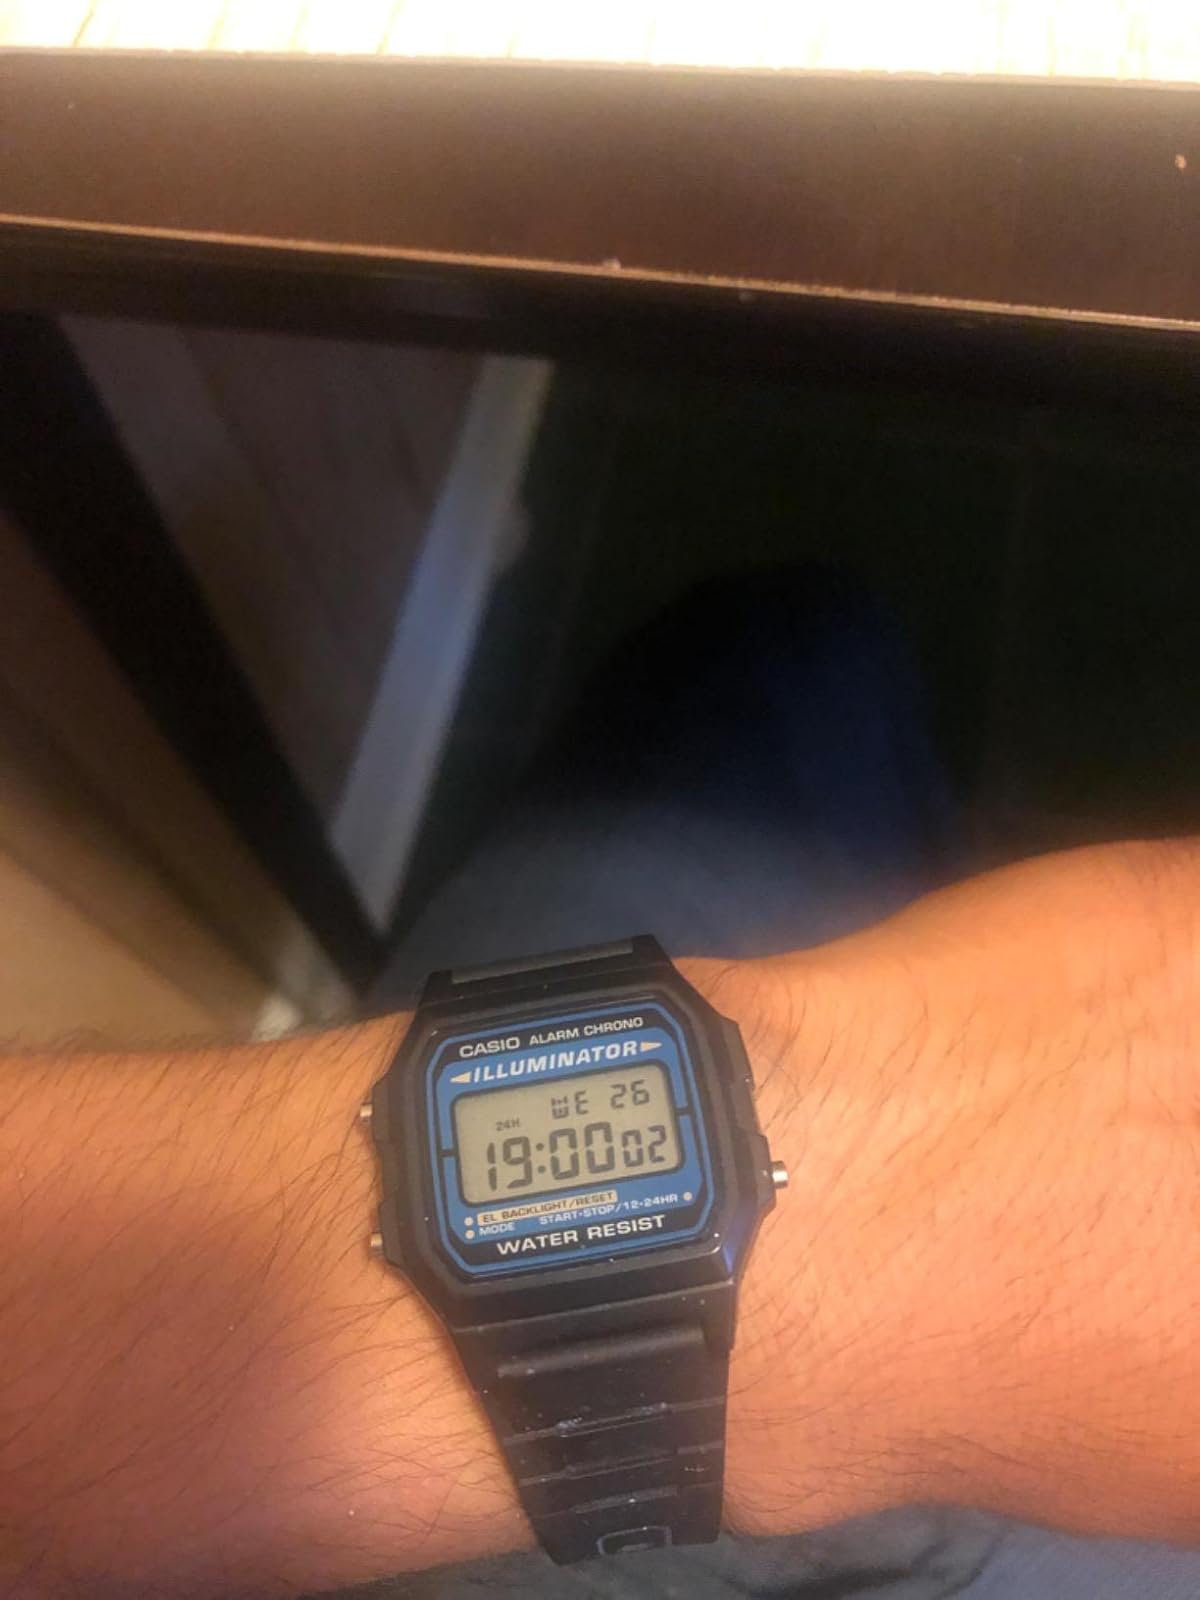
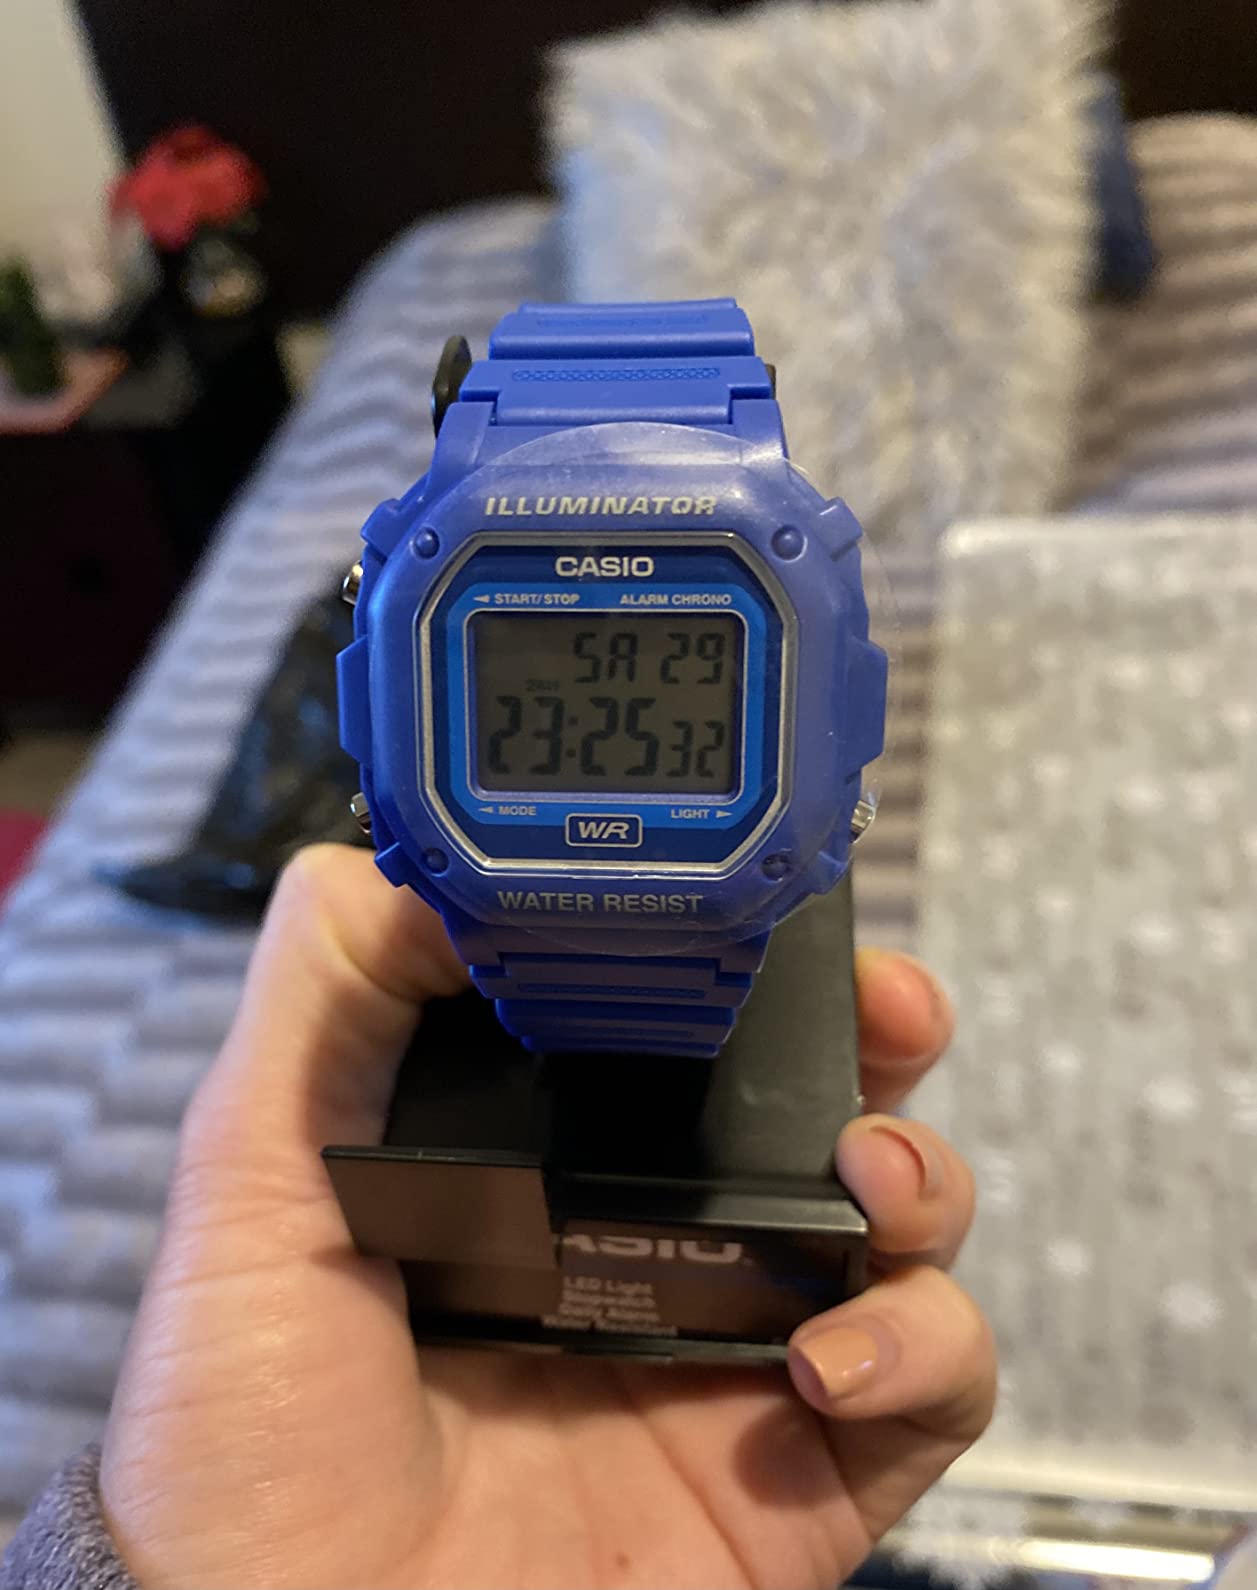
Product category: accessories_watch
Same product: no